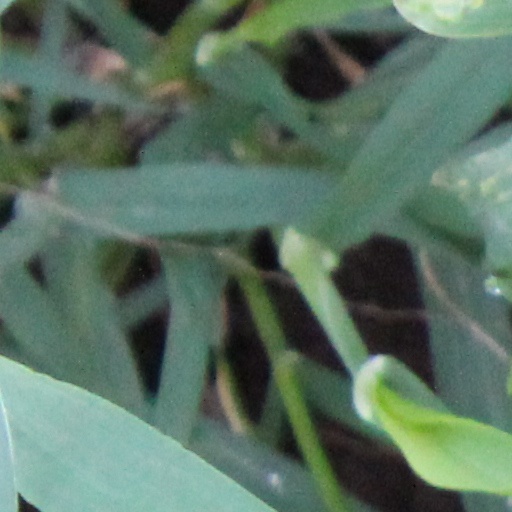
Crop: wheat